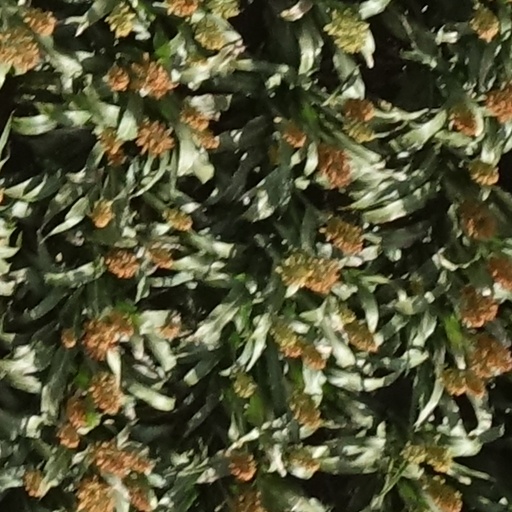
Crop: sorghum